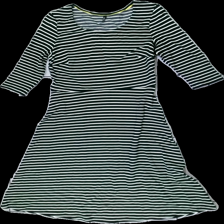
View: front
Type: Dress
Category: Ladies
Brand: Not in the list
Brand text on label: xlnt
Colors: Blue, White
Material: 100% Viscose
Pattern: Striped
Cut: Regular
Price range: 50-100
Recommended usage: Reuse
Description: striped dress